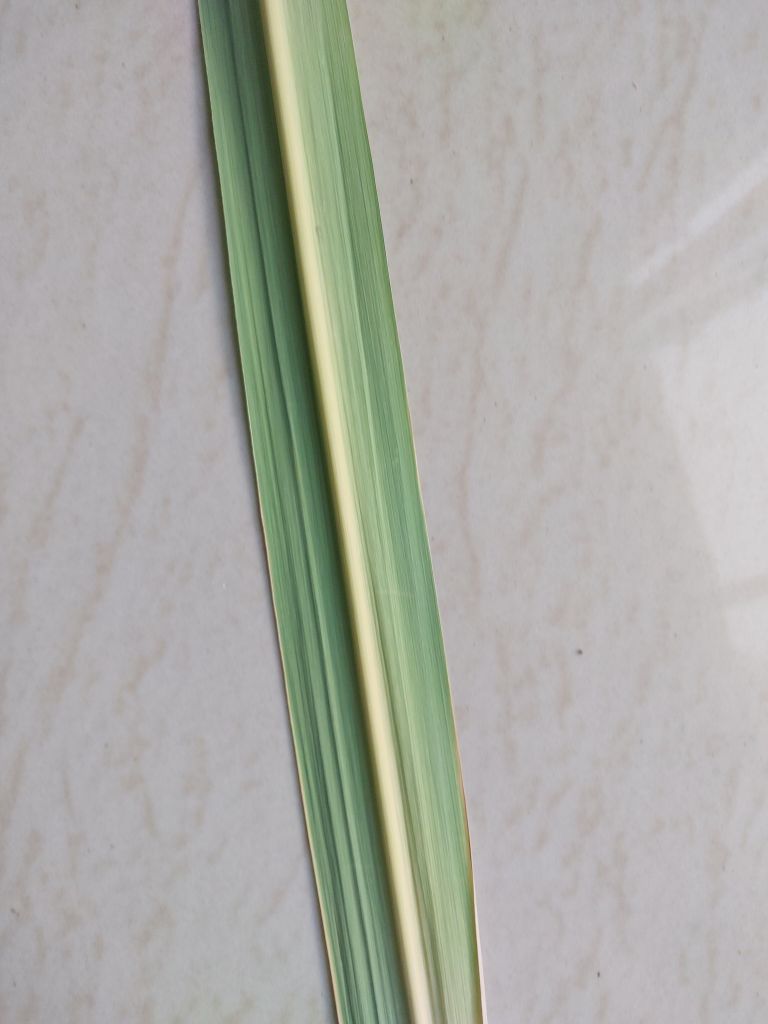
Label: Yellow Leaf